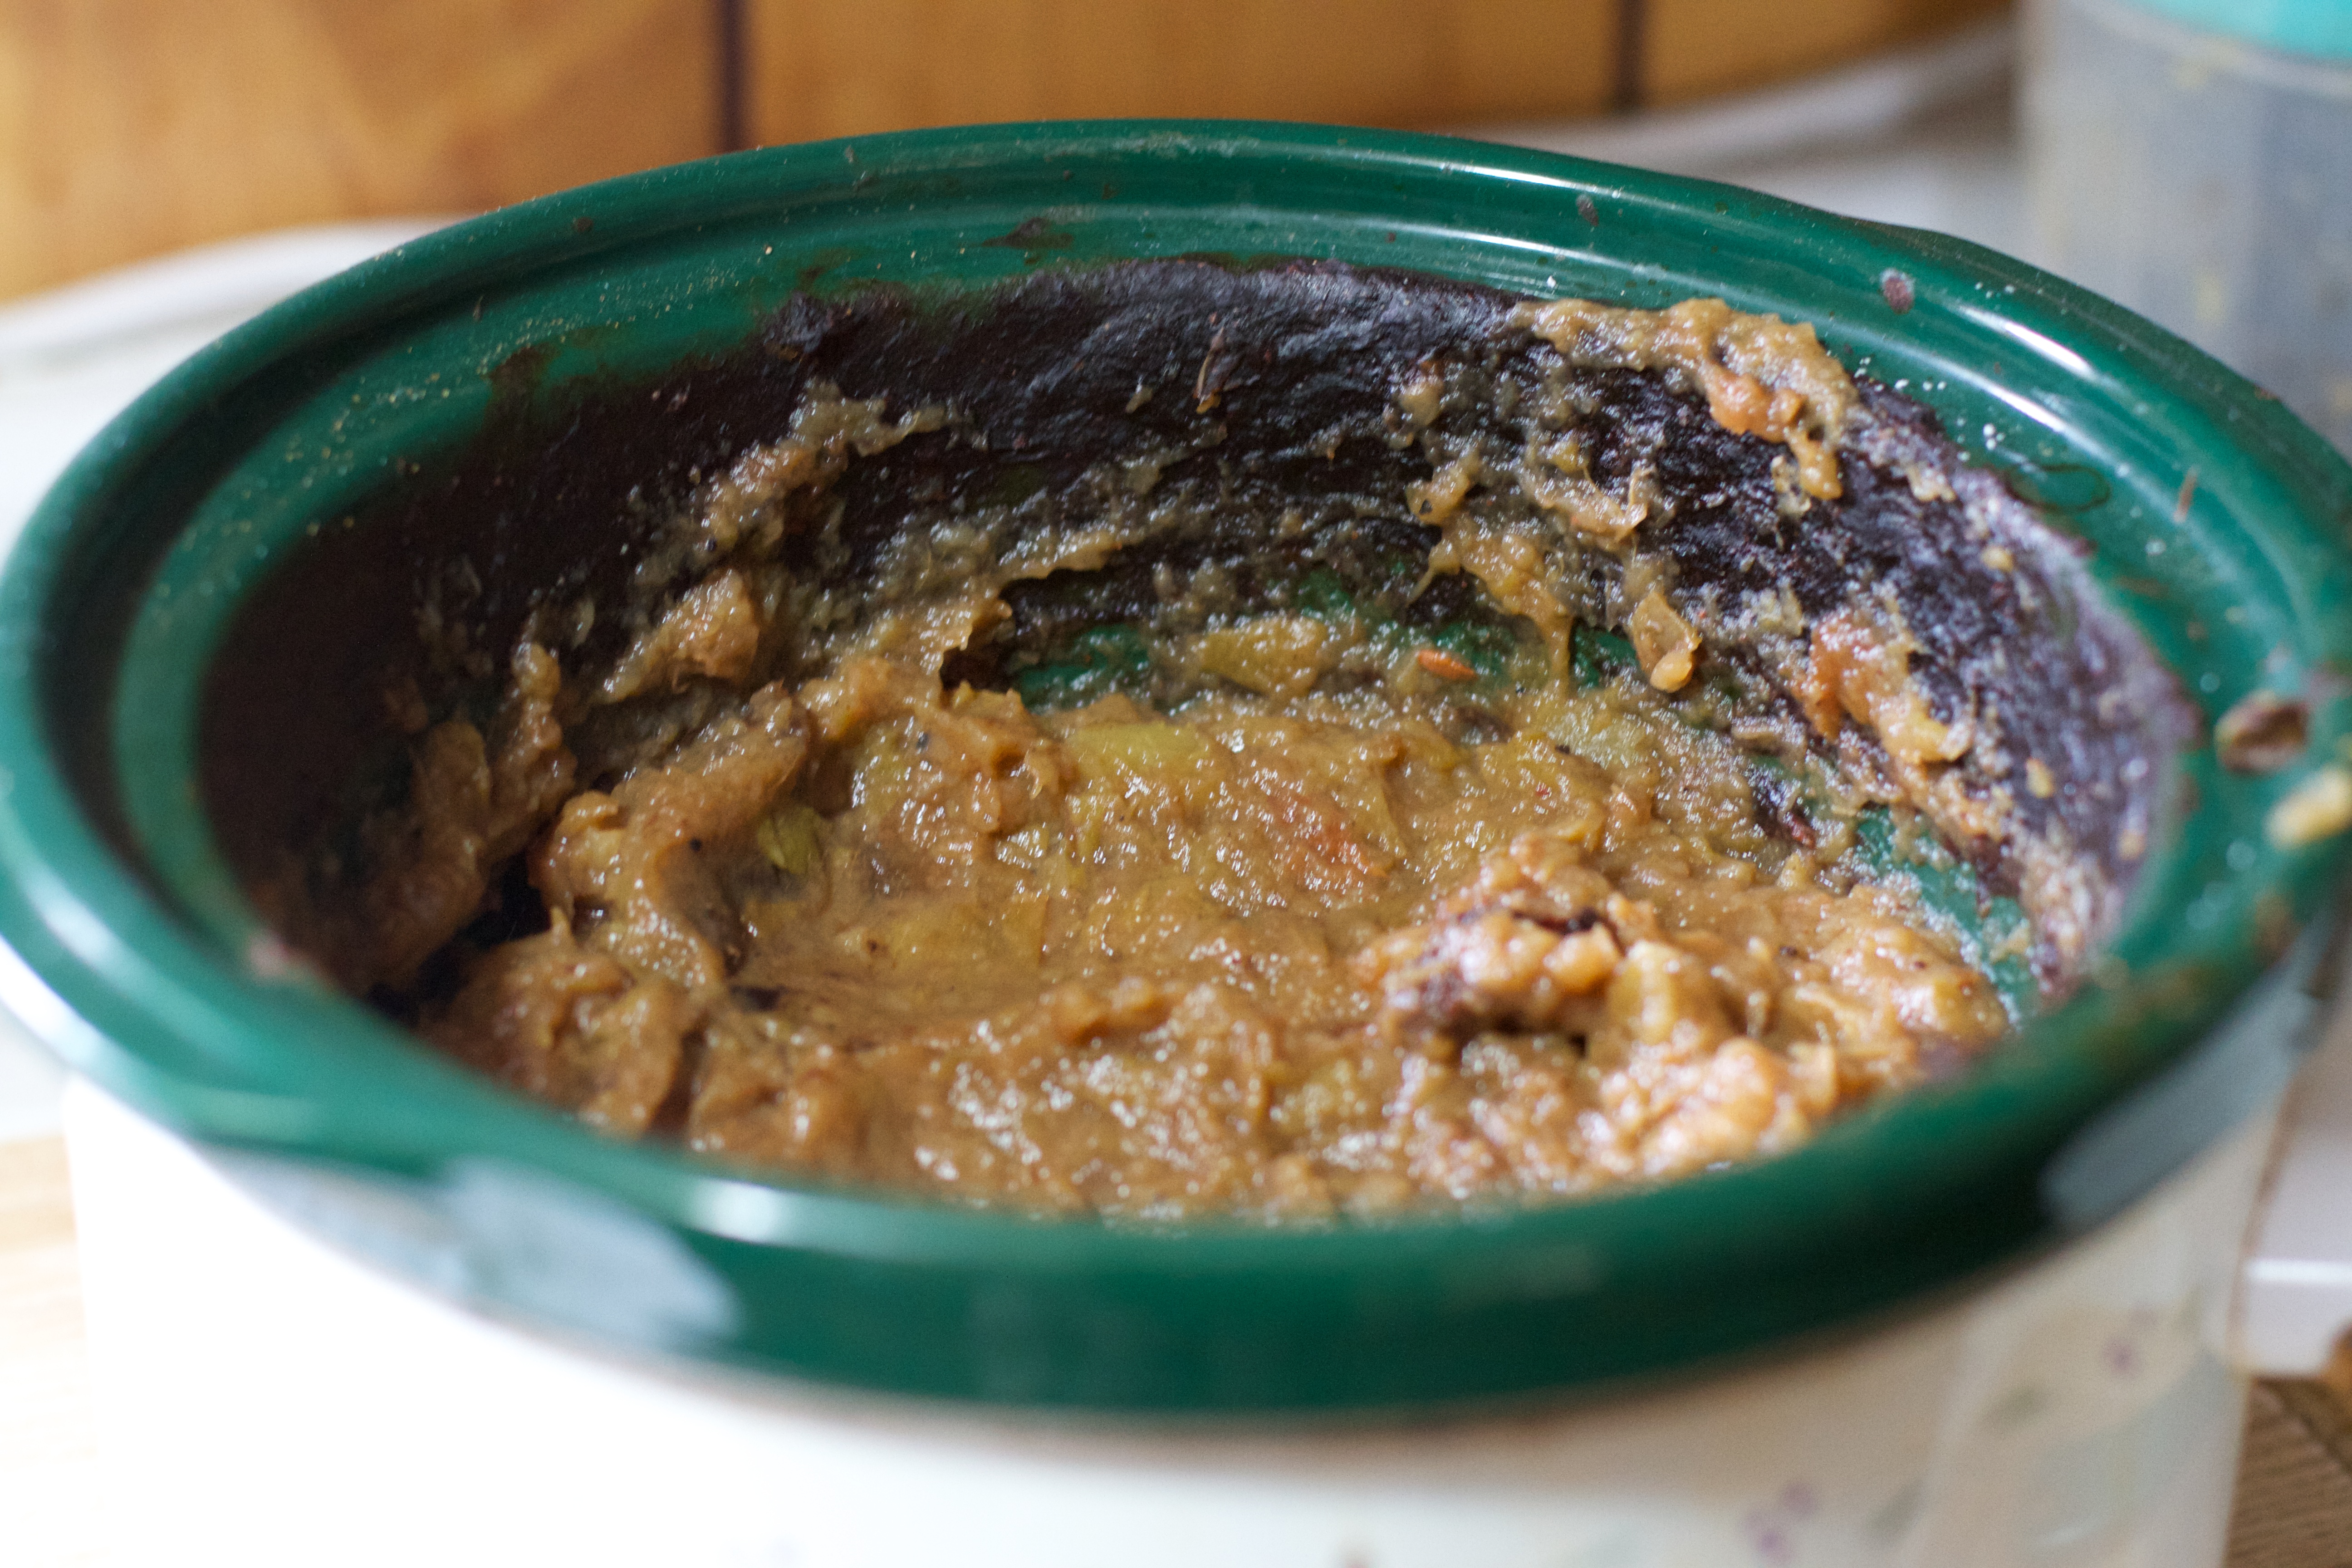
dish, food, produce, vegetable, cuisine, side dish